Quantum memory

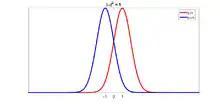

Optical quantum memory is usually used to detect and store single photon quantum states. However, producing efficient memory of this kind is still a huge challenge for current science. A single photon is so low in energy as to be lost in a complex light background. These problems have long kept quantum storage rates below 50%. A team led by professor Du Shengwang of the department of physics at the Hong Kong University of science and technology and William Mong Institute of Nano Science and Technology at HKUST has found a way to increase the efficiency of optical quantum memory to more than 85 percent. The discovery also brings the popularity of quantum computers closer to reality. At the same time, the quantum memory can also be used as a repeater in the quantum network, which lays the foundation for the quantum Internet.